Anando Brahma

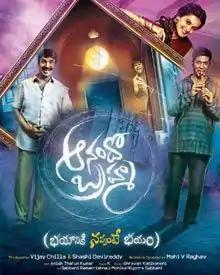
Theatrical release poster

Anando Brahma is a 2017 Indian Telugu-language comedy horror film written and directed by Mahi V. Raghav, starring Tapasee Pannu, Srinivasa Reddy, Shakalaka Shankar, and Vennela Kishore. Produced by Vijay Chilla and Shashi Devireddy, the film has music composed by K.